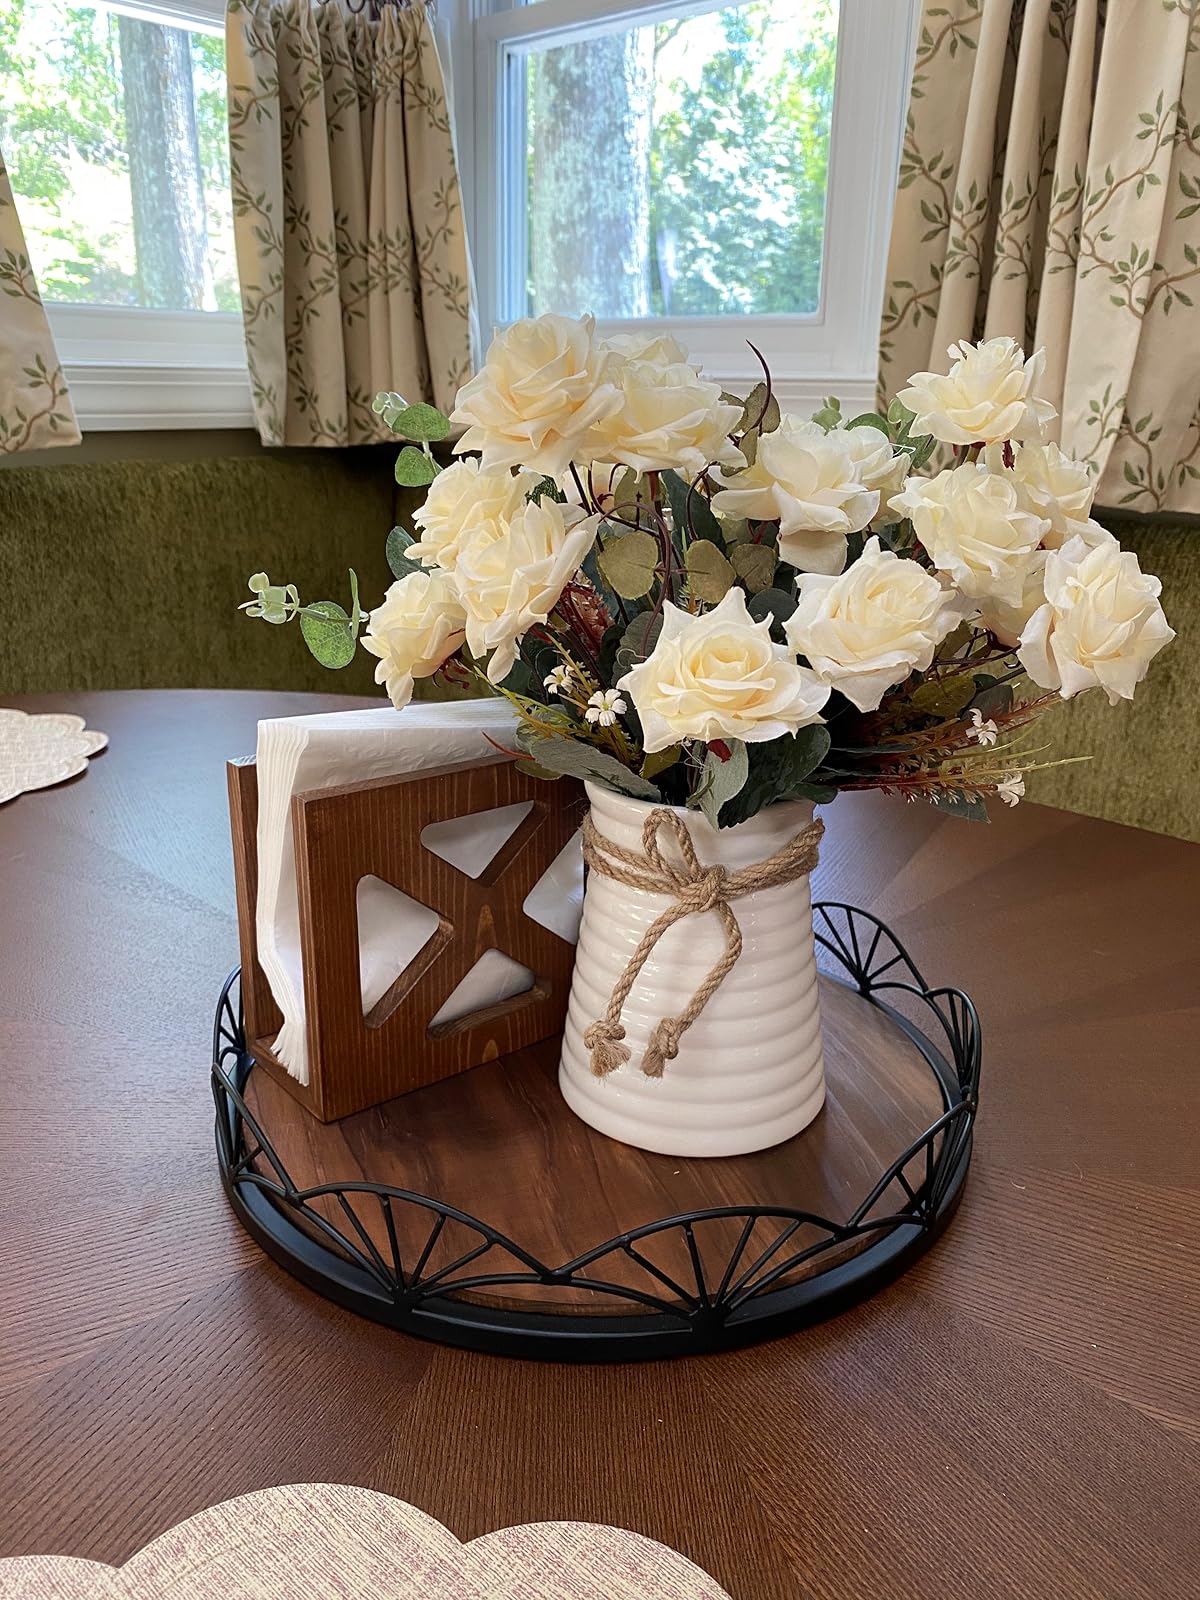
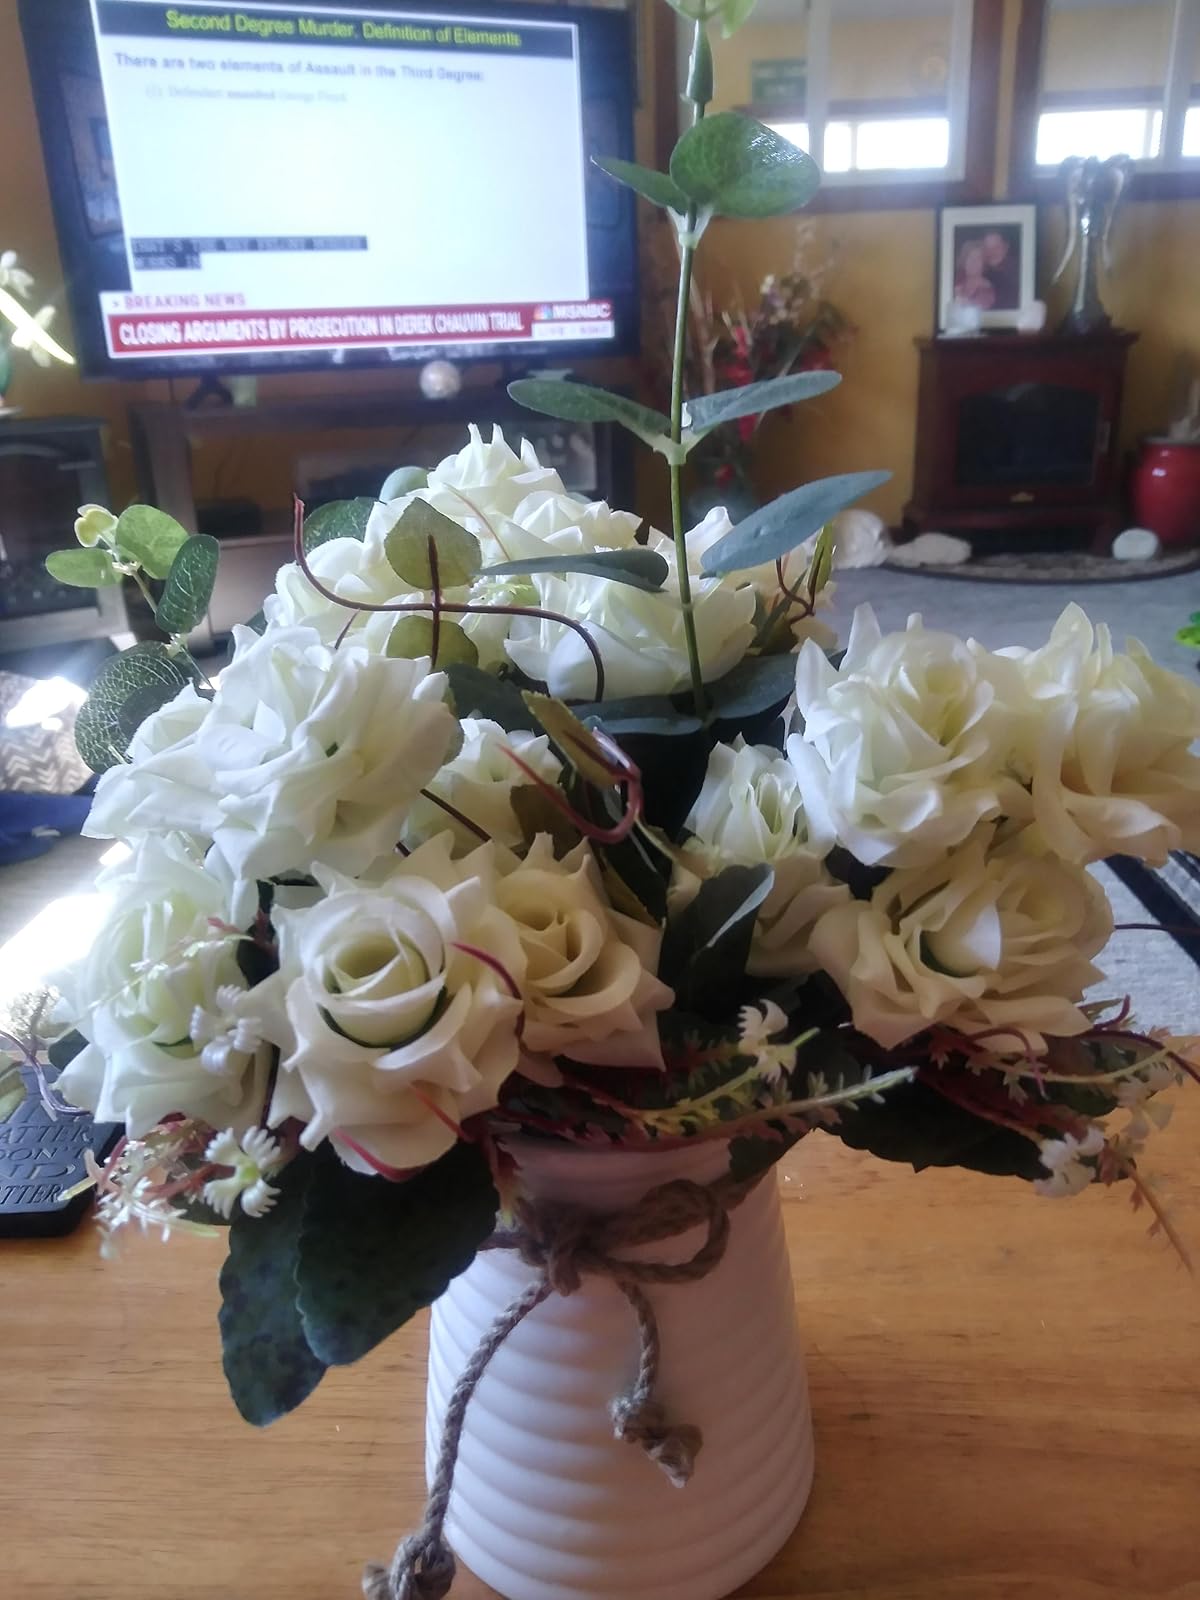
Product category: vase
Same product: yes